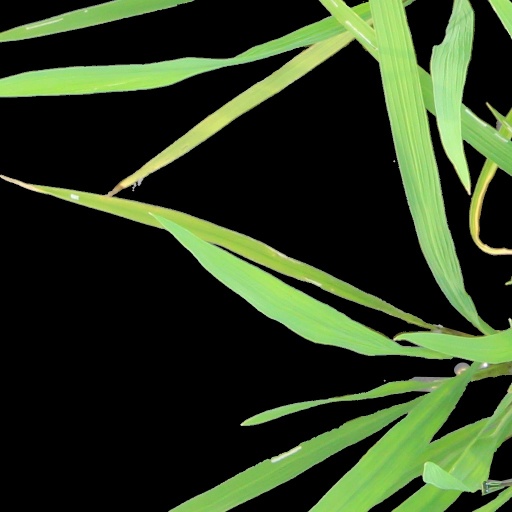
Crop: rice